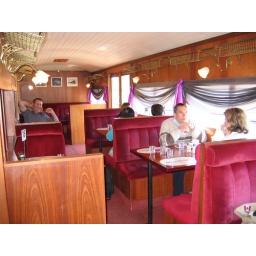
we feasted on more kangaroo in an old train car